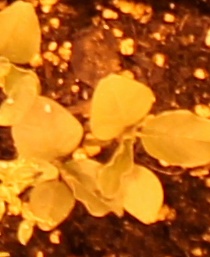
Label: Redroot Pigweed